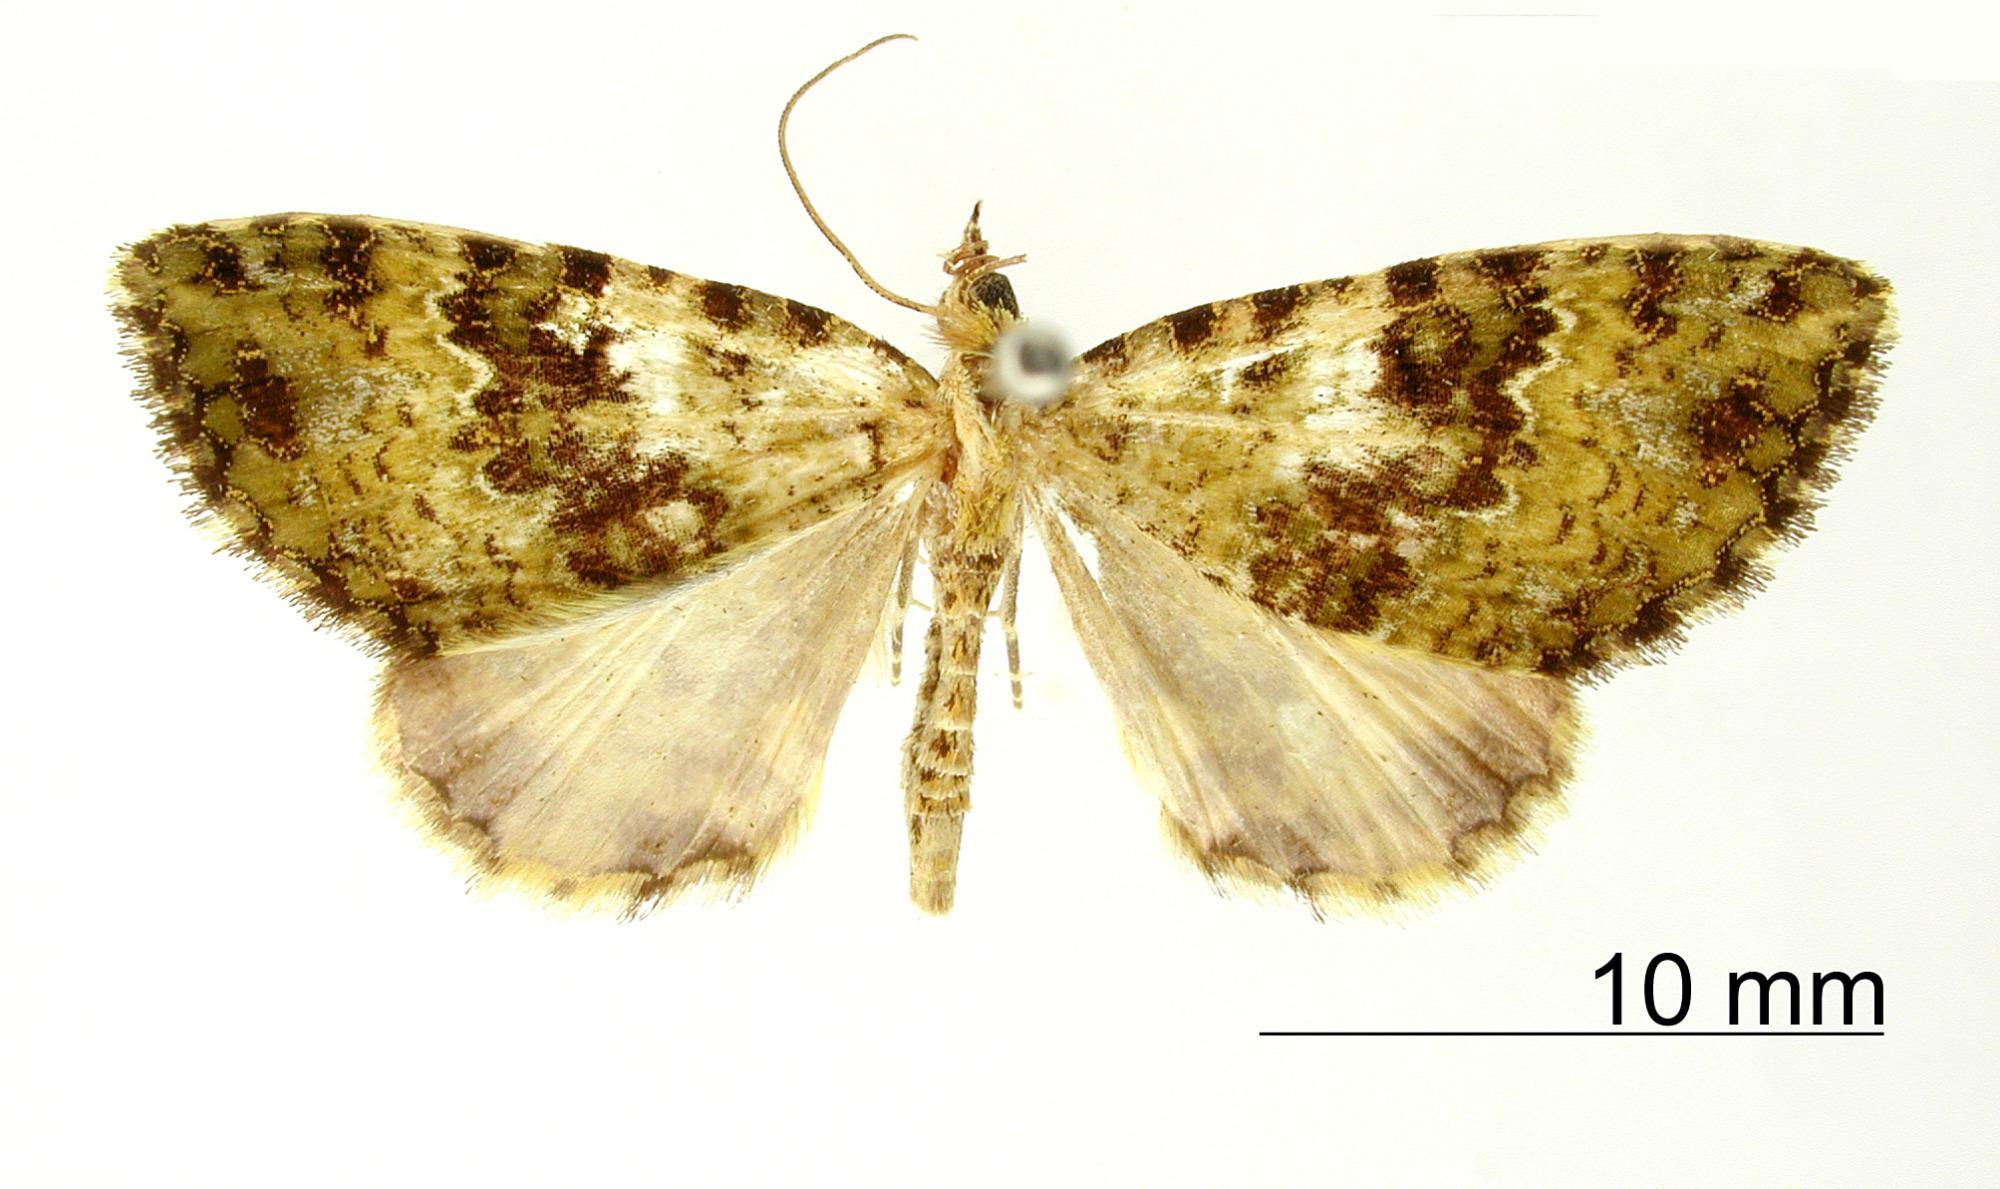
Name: Spargania fallaciosa
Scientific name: Spargania fallaciosa Dognin, 1918
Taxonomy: Animalia, Arthropoda, Insecta, Lepidoptera, Geometridae, Larentiinae
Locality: Rio Toche, Quindiu, Colombia